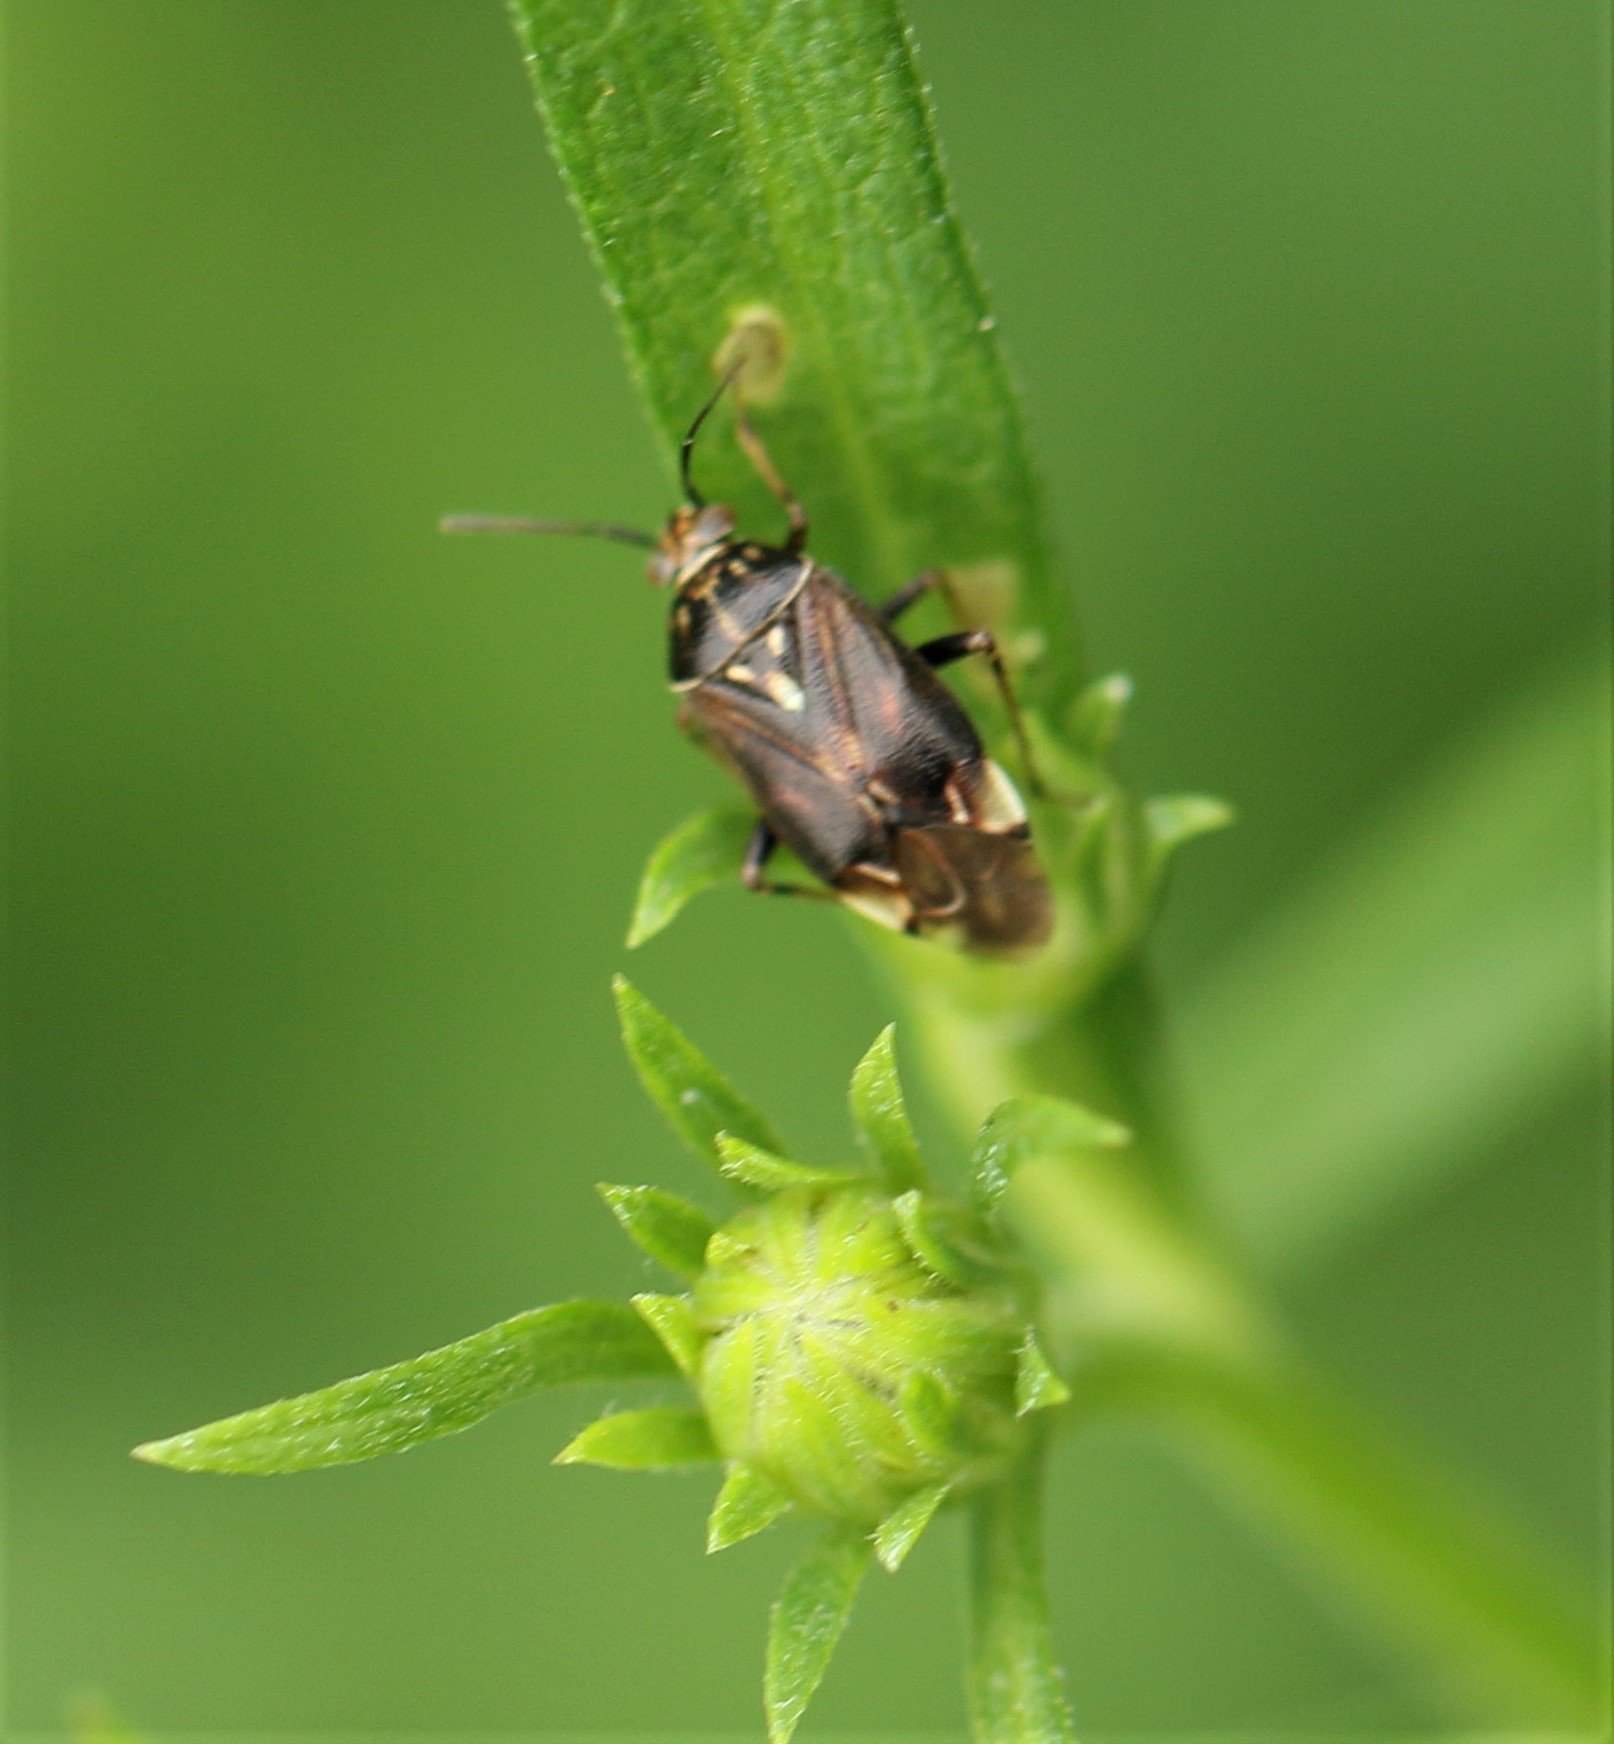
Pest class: lygus_bug